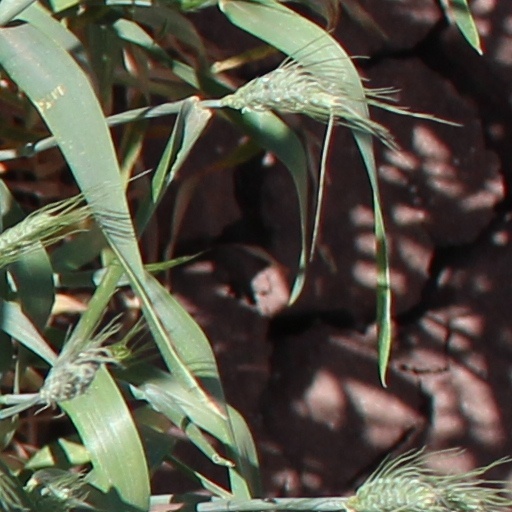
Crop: wheat